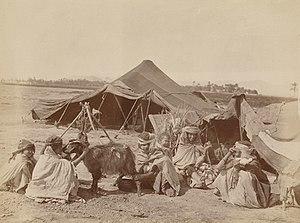
La khaïma est la tente traditionnelle utilisée par les nomades dans les zones désertiques et arides de l'Algérie, Mauritanie, Maroc et Les pays du golfe persique.